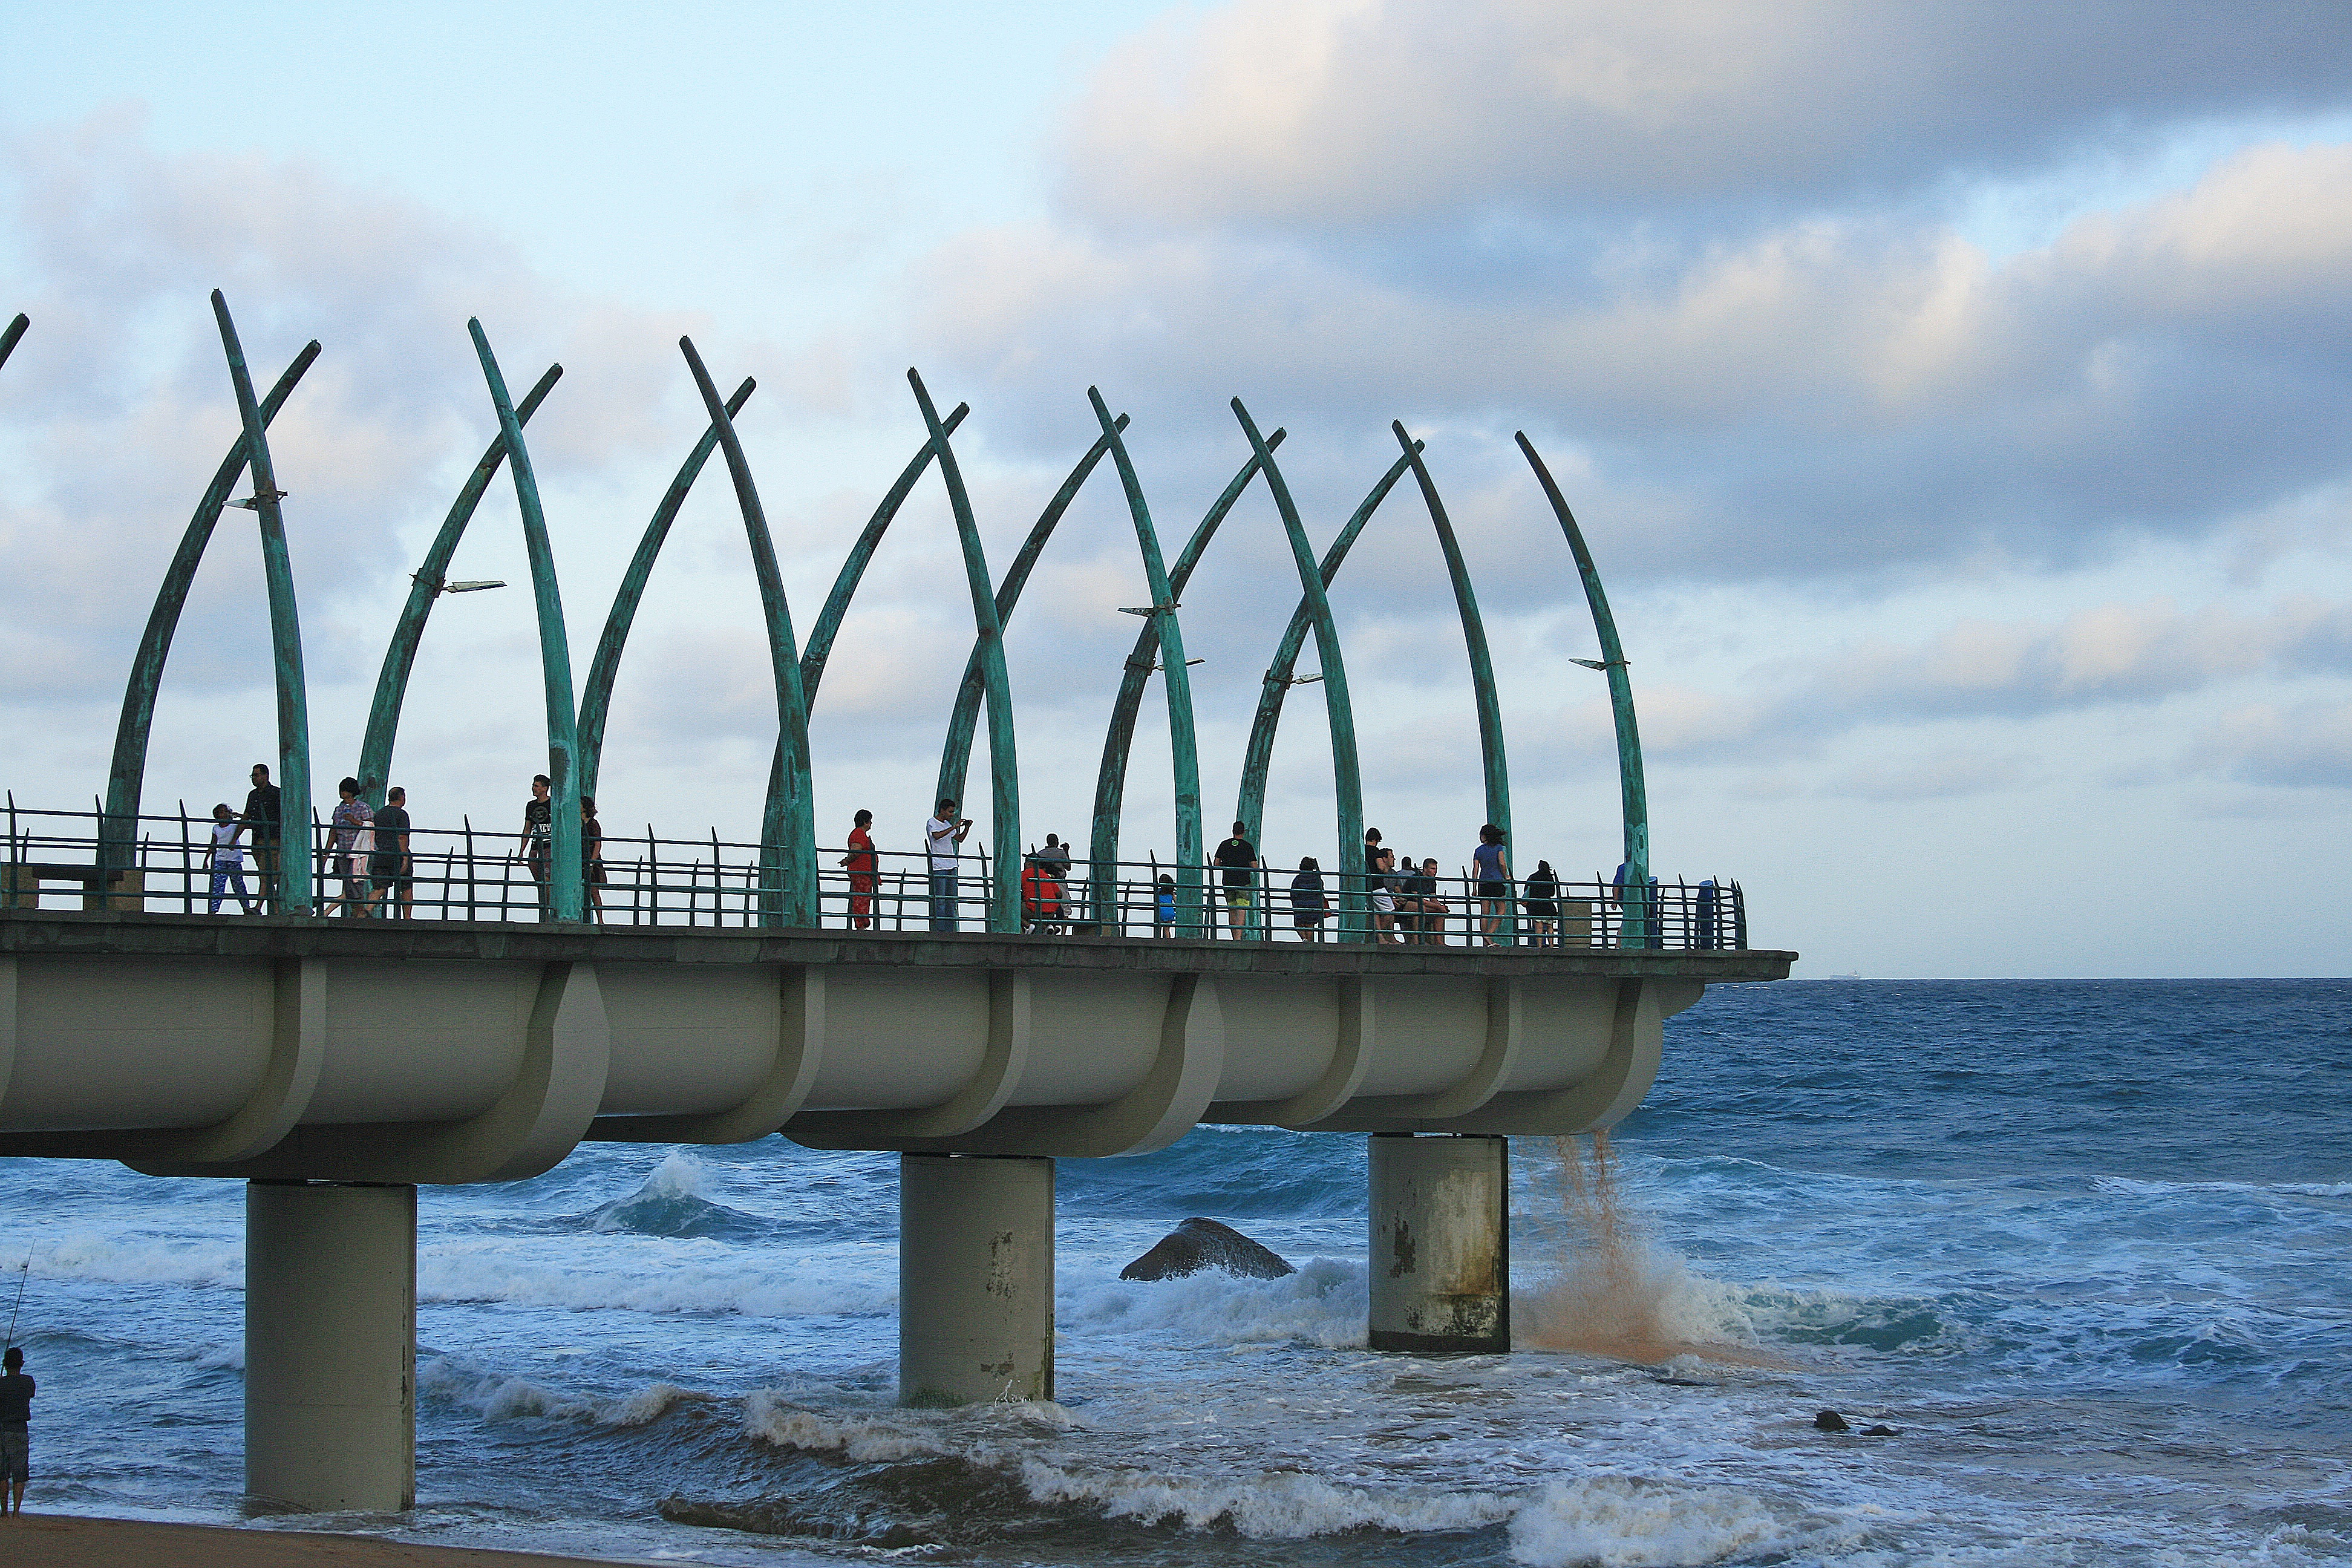
sea, water, structure, sky, bridge, shore, pier, pillars, breakwater, nonbuilding structure, tines, umhlanga rocks pier, whalebone theme